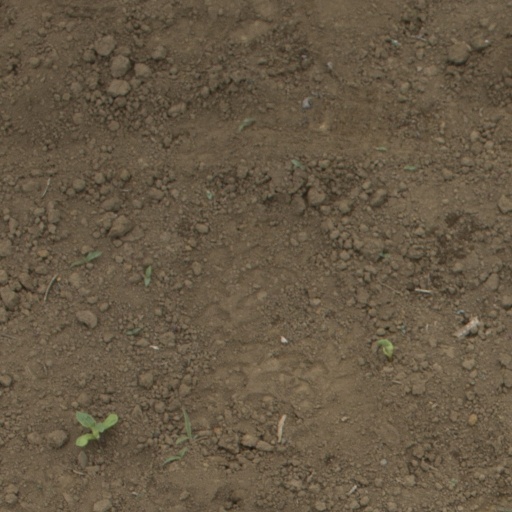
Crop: Jerusalem artichoke